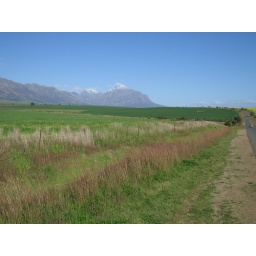
The Cape countryside transforms from brown to green in winter